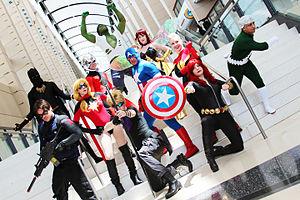
Les Vengeurs est le nom d'une équipe de super-héros évoluant dans l'univers Marvel de la maison d'édition Marvel Comics. Créée par le scénariste Stan Lee et le dessinateur Jack Kirby, l'équipe apparaît pour la première fois dans le comic book Avengers #1 en septembre 1963.